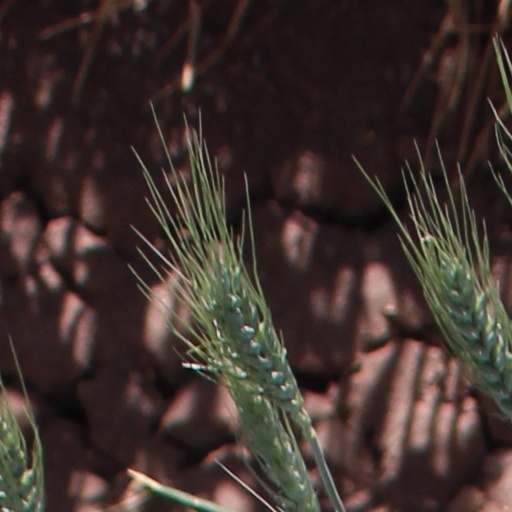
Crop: wheat